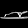
Label: Sandal